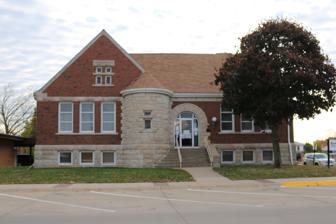
Building: Former Mount Pleasant Public Library
Country: United States of America
Year built: 1904
United States historic place Mount Pleasant Public Library U.S. National Register of Historic Places Show map of Iowa Show map of the United States Location 200 N. Main St. Mount Pleasant, Iowa Coordinates 40°58′03.9″N 91°33′09.2″W / 40.967750°N 91.552556°W / 40.967750; -91.552556 Area less than one acre Built 1903-1904 Architect Patton & Miller Architectural style Romanesque NRHP reference No. 83000367 Added to NRHP May 23, 1983 The Former Mount Pleasant Public Library is a historic building located in Mount Pleasant, Iowa , United States.  The library here was established in 1875.  The community applied to Andrew Carnegie for a grant to build a new building, which was accepted on January 13, 1903.  They were initially granted $10,000 and then were given a further $2,500. The Chicago architectural firm Patton & Miller designed the Romanesque Revival structure.  They adapted Henry Hobson Richardson 's Thomas Crane Public Library (1882) for this building. Unlike the Crane Library, this building is primarily brick with rough stone used for a short tower on the main facade and for the trim.  It also features an asymmetrical grouping of intersecting gables .  The building opened on Wednesday, February 22, 1905.  An addition was built onto the rear of the building in 1926.  It was designed by the Des Moines architectural firm of Dougher, Rich & Woodburn.  The building was listed on the National Register of Historic Places in 1983. The library has subsequently moved to another facility and this building now houses a branch of Southeastern Community College . References